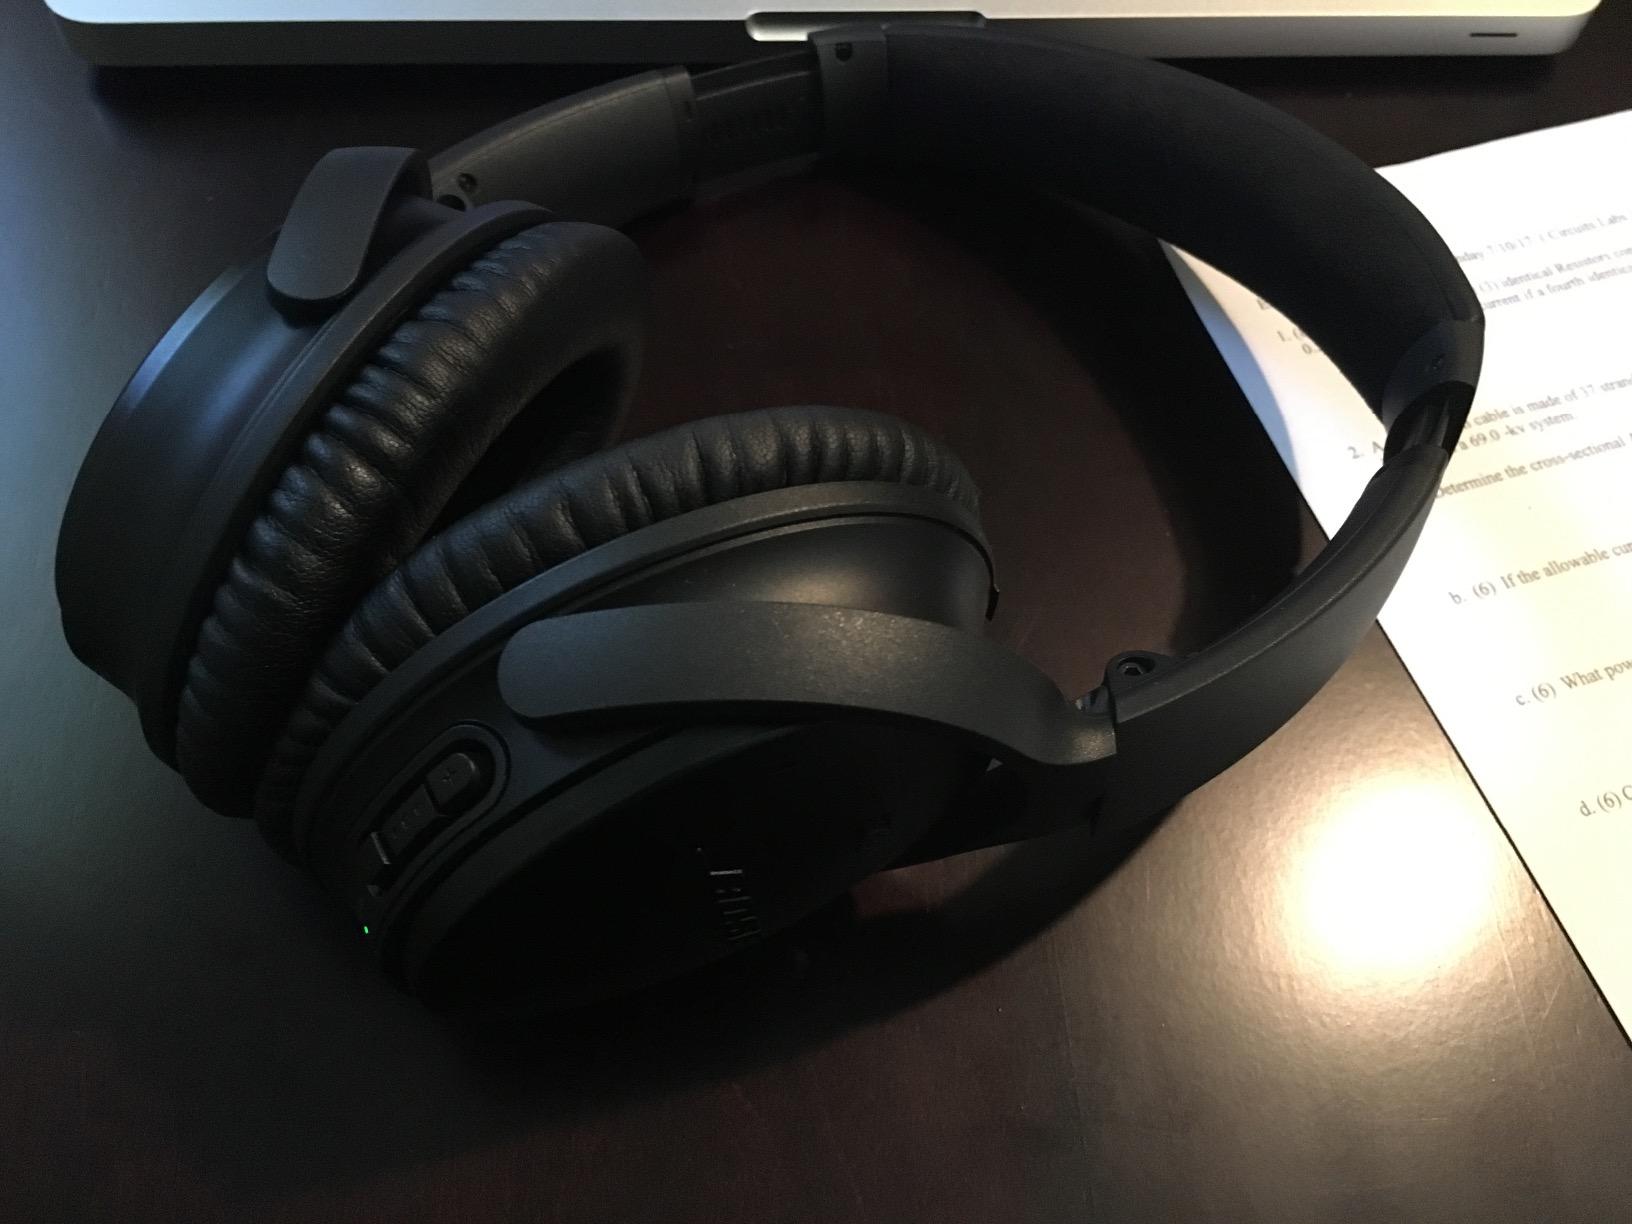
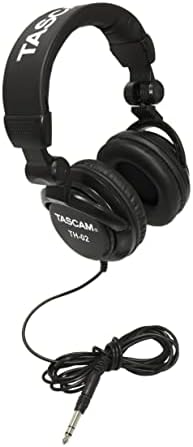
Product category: headphones
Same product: no